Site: brandenburg
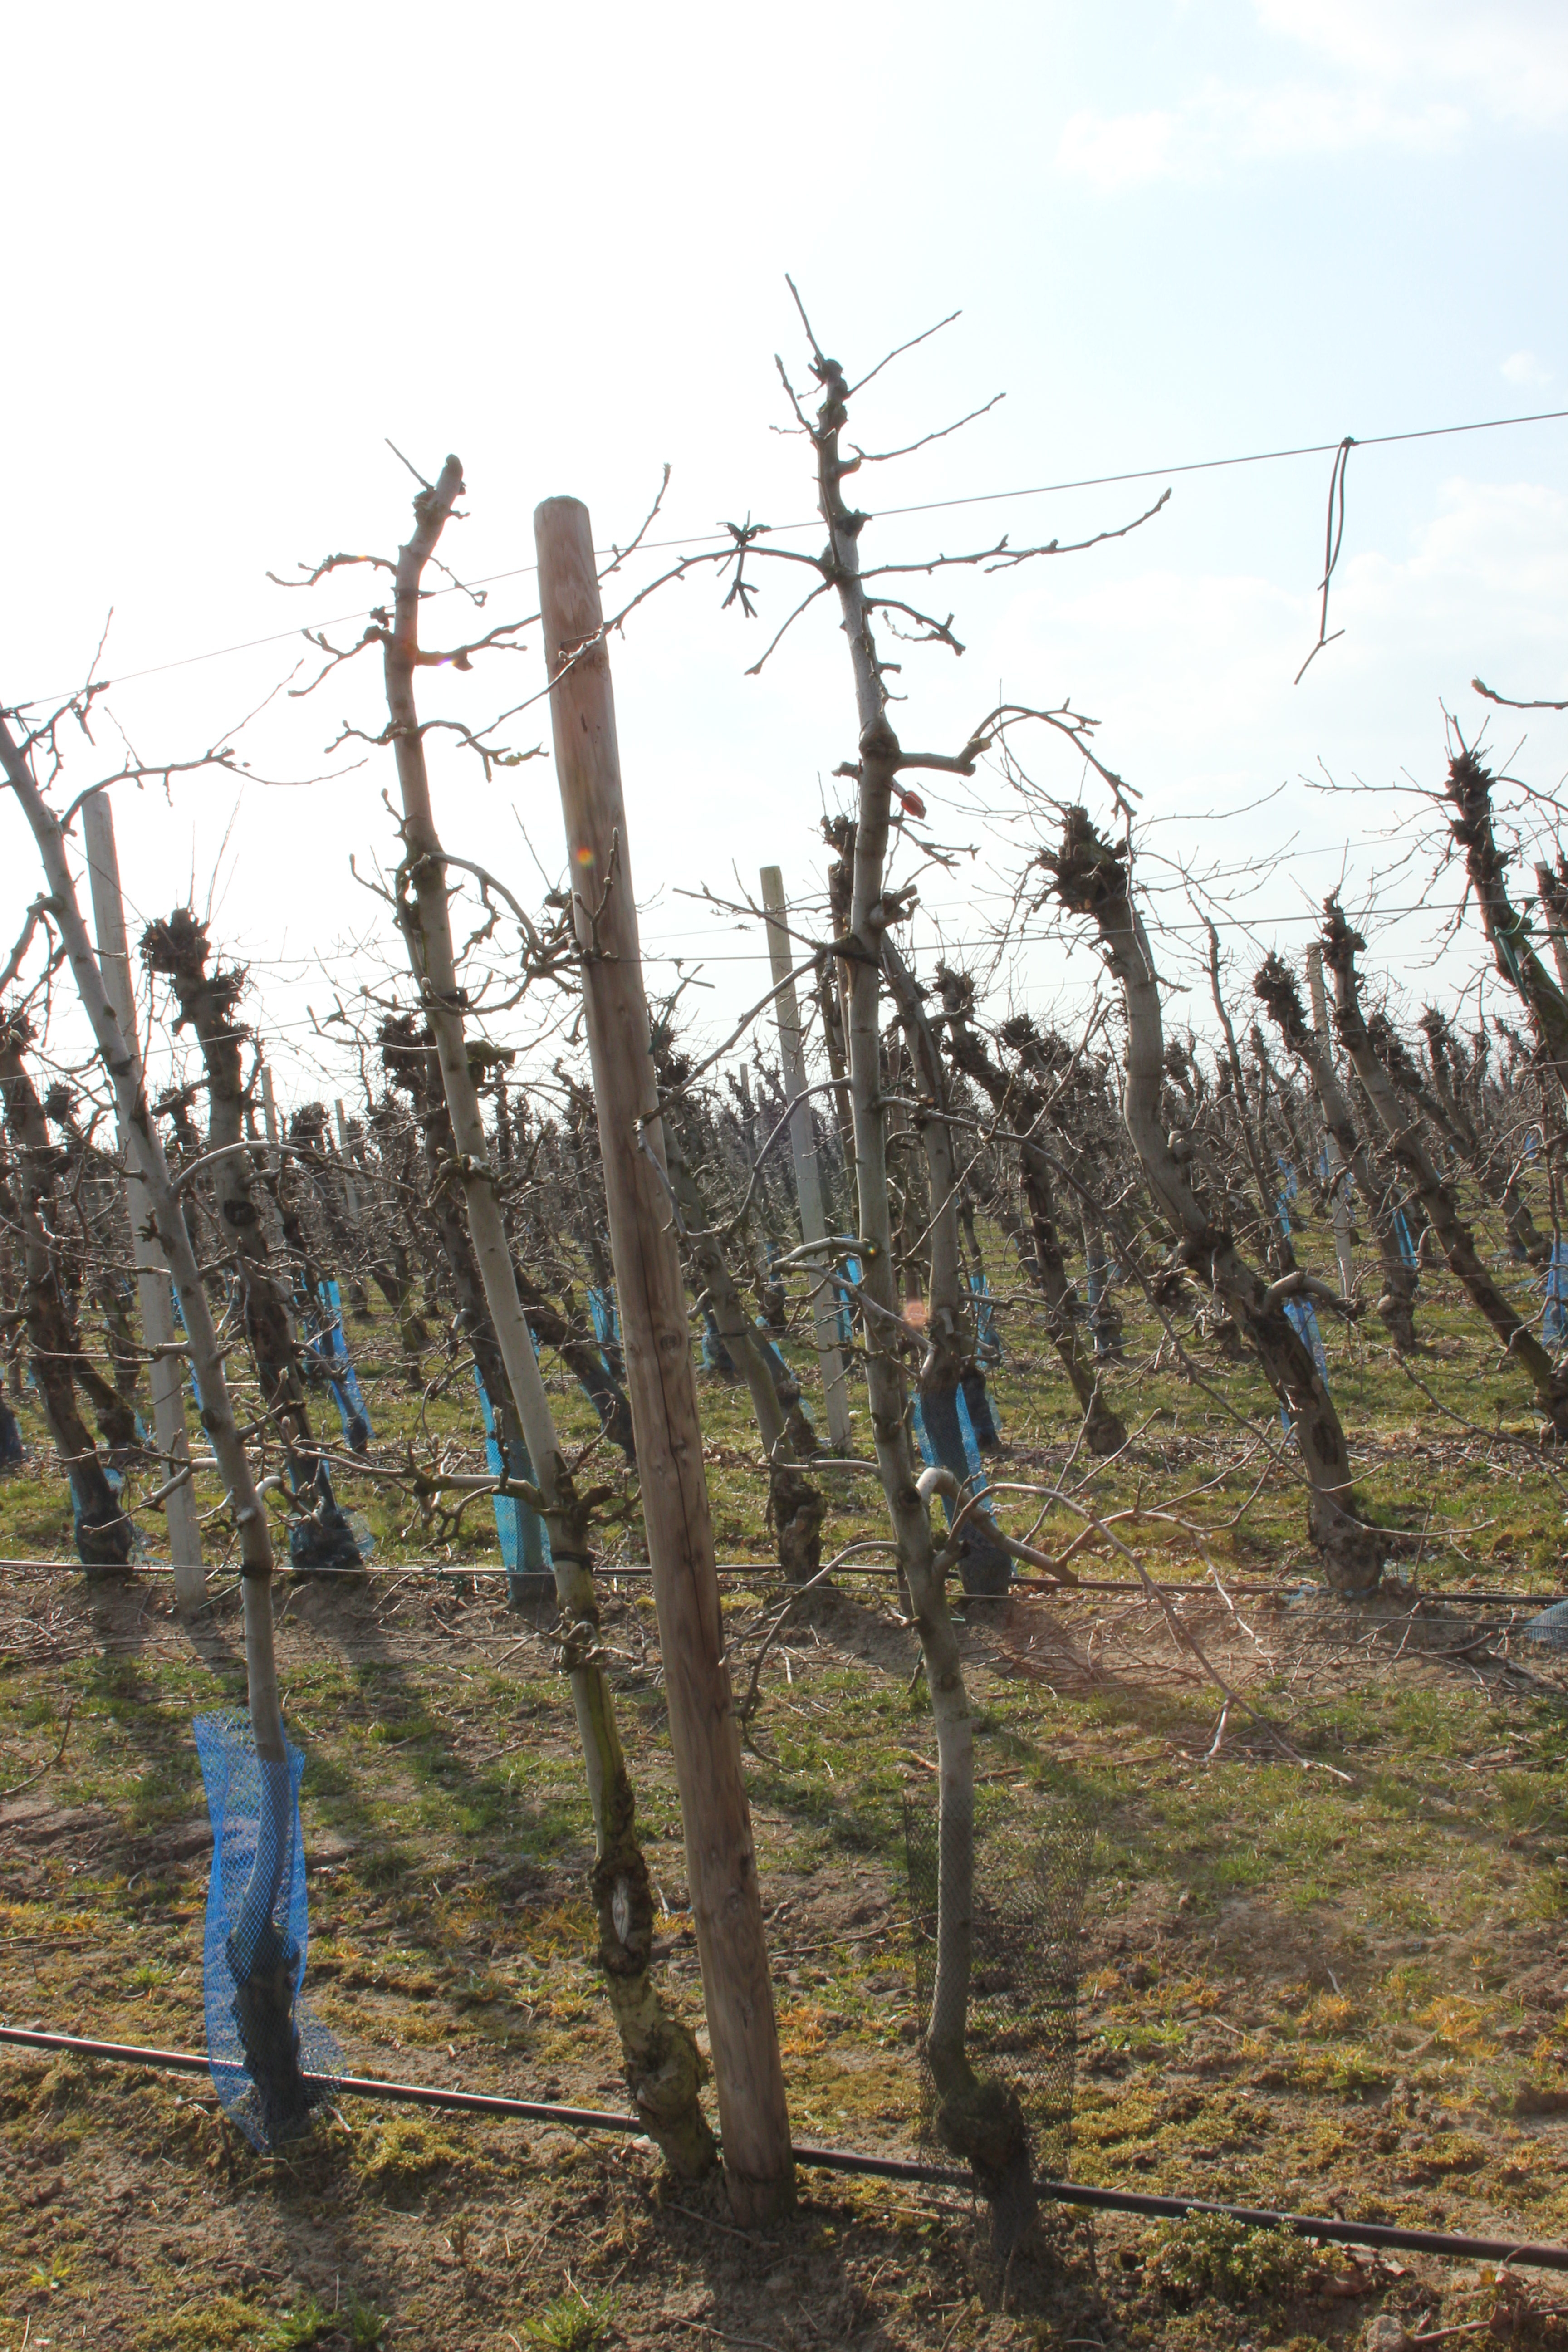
Growth stage (BBCH 03): Bud development